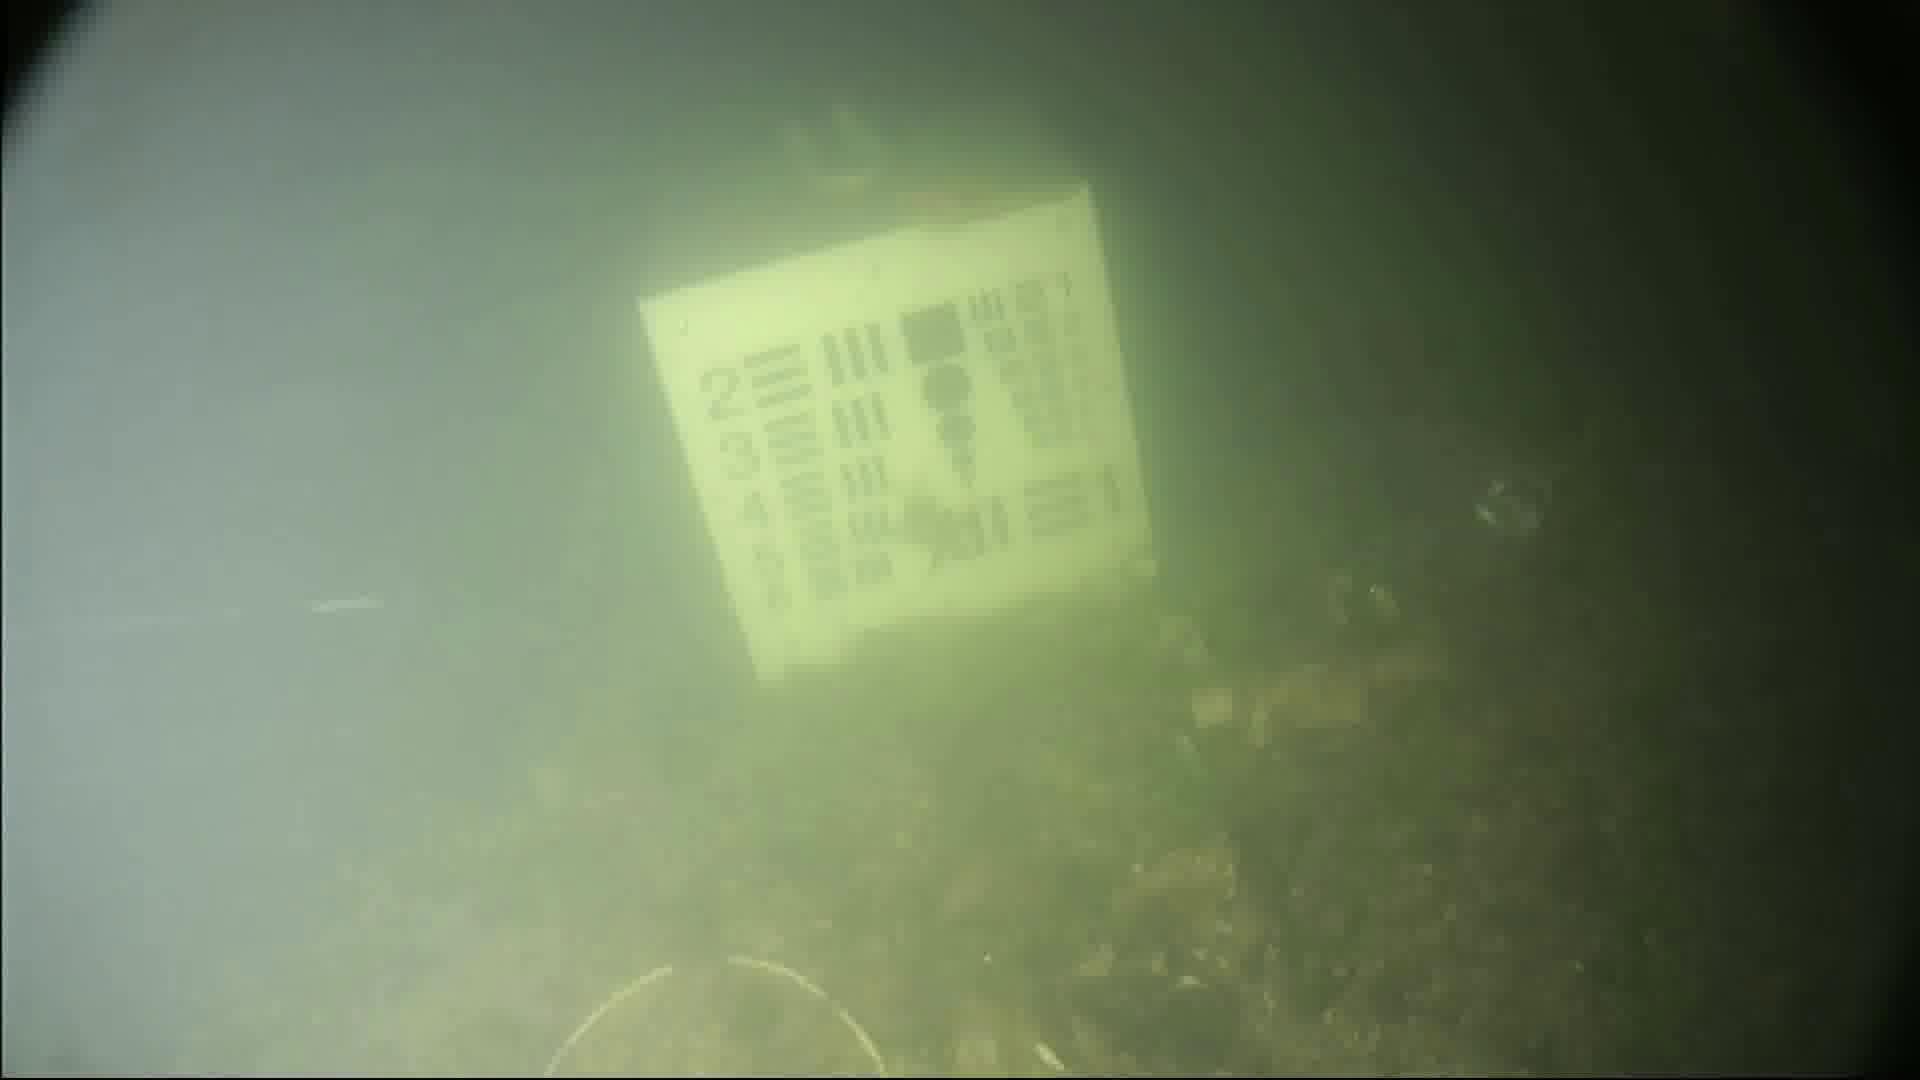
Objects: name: starfish
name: crab